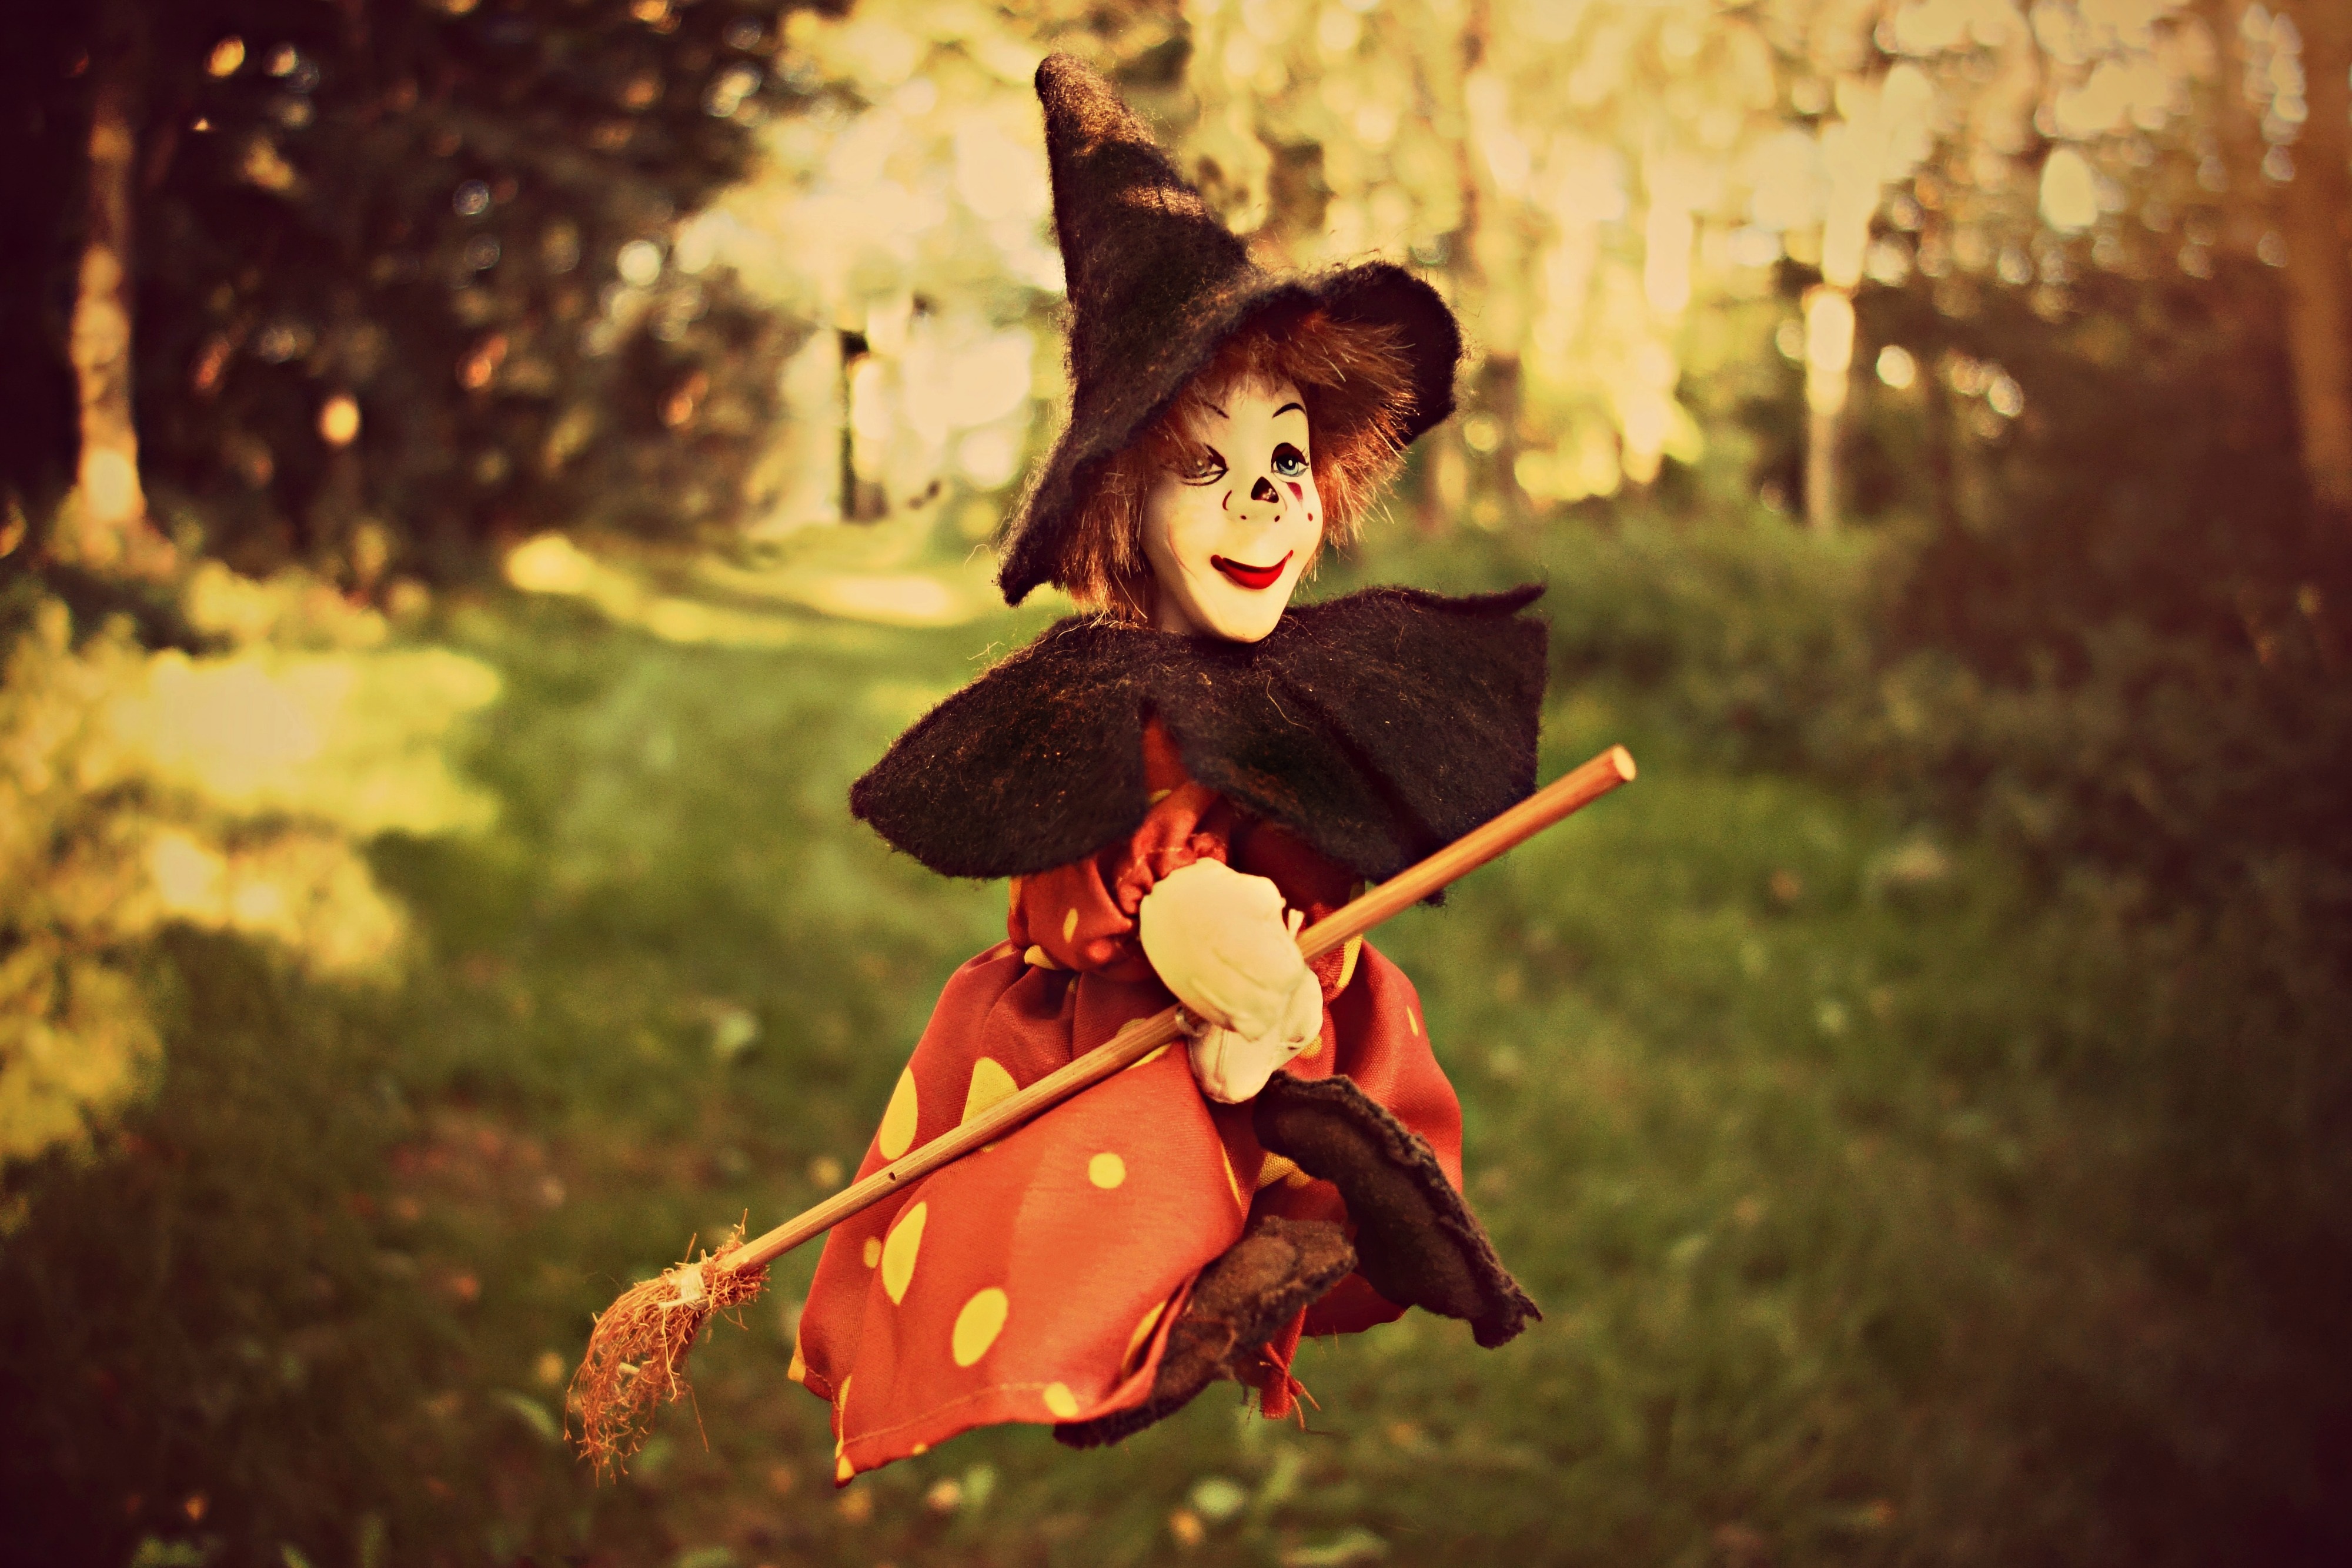
tree, forest, flower, red, autumn, toy, season, doll, witch, broom, witch hat, toy witch, female witch